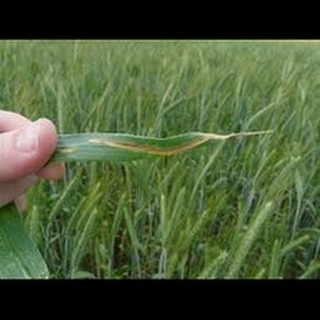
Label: wheat_leaf_blight